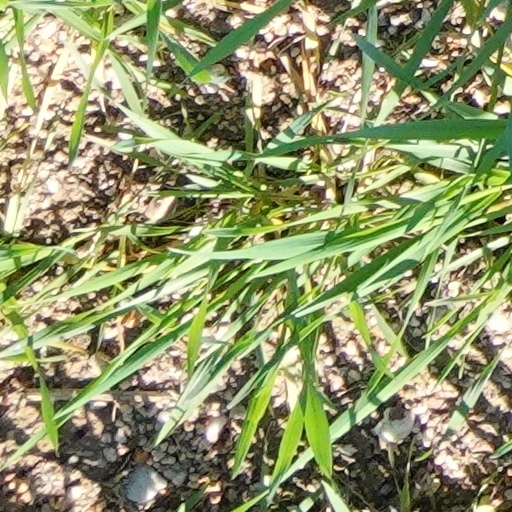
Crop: wheat